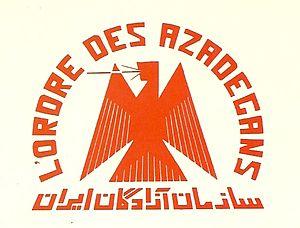
Logo du mouvement de résistance Azadegan